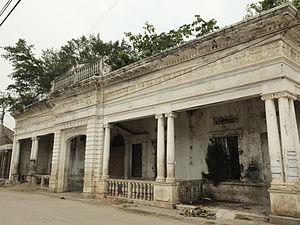
Ciénaga est une municipalité colombienne qui fait partie du département de Magdalena, deuxième plus grand centre de population de ce département après la ville de Santa Marta. Ciénaga est située à 11° 0' de latitude Nord et 74° 15' de longitude Ouest, entre la Sierra Nevada de Santa Marta, la mer des Caraïbes et le marais de la Ciénaga Grande de Santa Marta au nord de la Colombie. La ville est située au nord de Magdalena et à 35 km de Santa Marta à une altitude de 3 m.